The Morning Chronicle

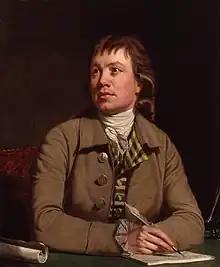
William Woodfall

The "Morning Chronicle and London Advertiser" was founded in 1769 by William Woodfall as publisher, editor, and reporter. From 1769 to 1789 the editor was William Woodfall. (In 1789 he sold his interest in the "Morning Chronicle" and in the same year founded "The Diary, or Woodfall's Register", which was the first to fully report on proceedings in Parliament as a regular feature. Since note-taking was prohibited, he worked from memory, at least to the extent of writing notes outside the chamber.) Woodfall's journalism slanted toward the Whig party in the House of Commons.